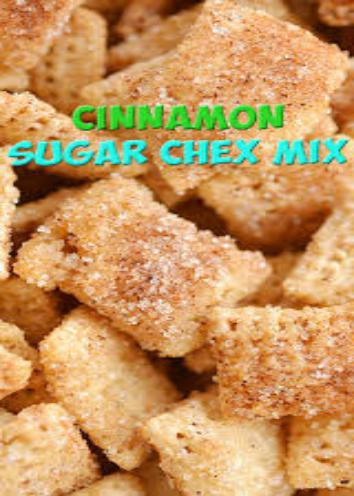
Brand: Cinnamon Chex
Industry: Food